Knickerbocker Avenue station

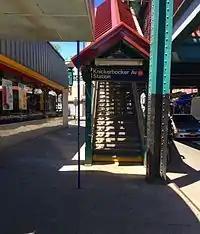
SW corner entrance

This elevated station has two side platforms and two tracks with space for a third track, which was removed by 1946. Both platforms have steel canopies along their entire lengths except for small sections at their extreme ends. The western half of both platforms has grey windscreens while the eastern half has waist-high steel fences. The station names are in the standard black plates with white lettering.